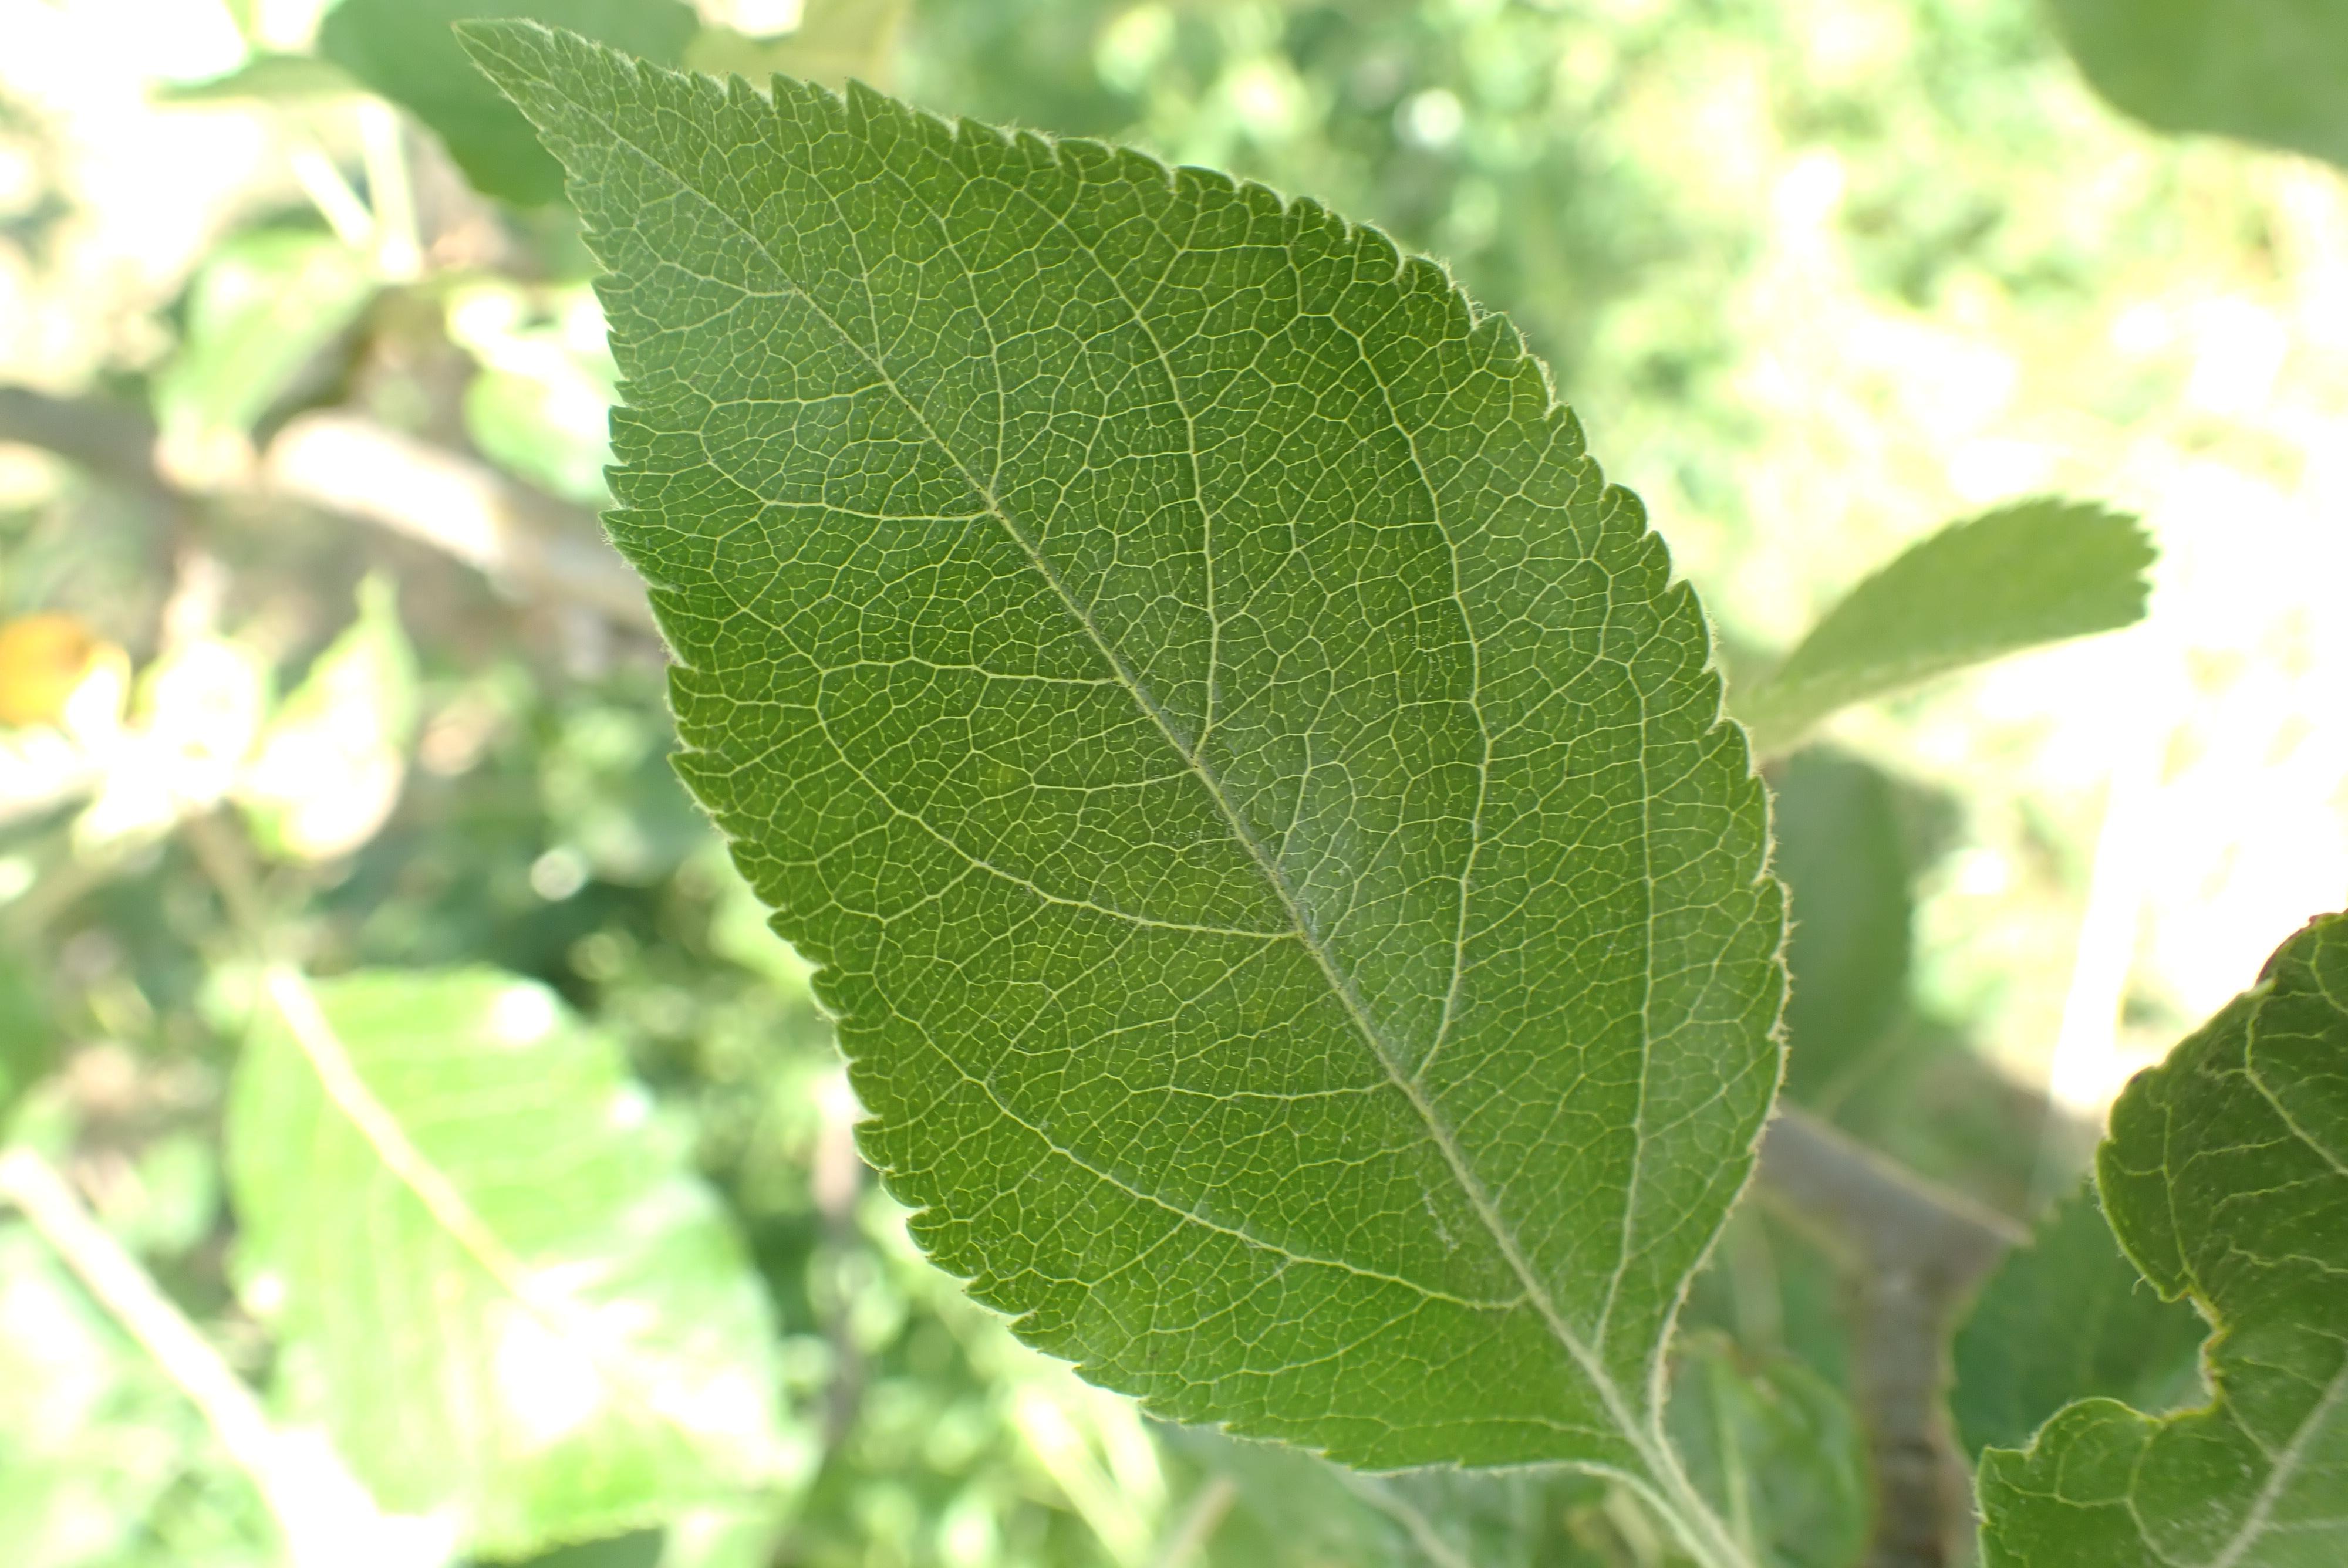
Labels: healthy